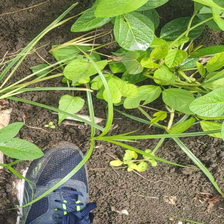
Weed species: Lavhala_(Cyperus_Rotundus)